Royal Brecknockshire Militia

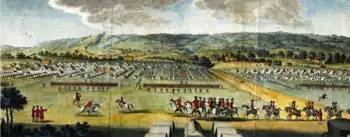
Coxheath Camp in 1778.

In Sumer 1781 and spring 1782 the Brecknockshires were at Coxheath Camp near Maidstone in Kent. This was the army's largest training camp, where the militia were exercised as part of a division alongside regular troops while providing a reserve in case of French invasion of South East England. In 1781 it was with the Monmouthshire and other regiments under the command of Lt-Gen Gage, and in 1782 it was part of a brigade including the Merionethshire and Pembrokeshire Militia regiments and Sir John Leicester's Dragoons, all commanded by Lt-Col Colby of the Pembrokes. By the end of the year a peace treaty had been agreed and the war was coming to an end, so warrants to disembody the militia were issued on 28 February 1783.